German order of battle for the invasion of Poland

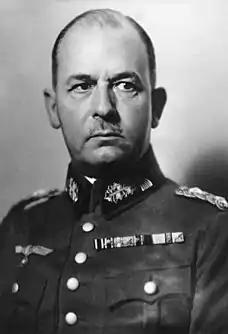
Wilhelm List

"Heeresgruppe Süd's initial objective was to drive from Silesia towards Warsaw (by 8. Armee and 10. Armee), and to destroy the Polish forces around Kraków (by 14. Armee)"